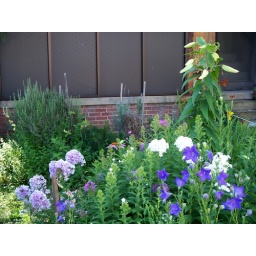
garden view of balloon flowers in blue phlox in white lavender and tall lily casa blanca